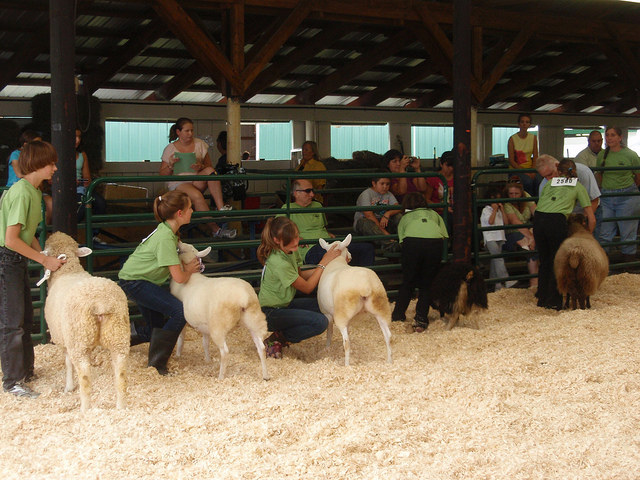
user: Given an image and a question. Answer the question in a short answer. Question: What would this shelter be called? Short Answer:
assistant: barn